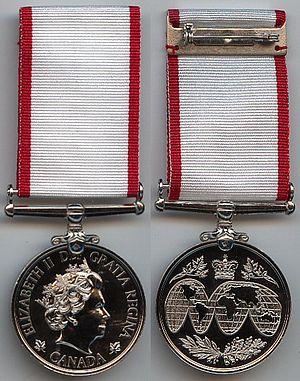
Médaille du service opérationnel pour service en missions humanitaires (Canada)